Stockton Street (San Francisco)

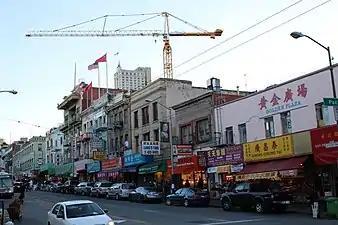
Commercial heart of Chinatown (2014)

In Chinatown (particularly in the three blocks between Washington Street and Broadway), Stockton is the neighborhood's main shopping and business street, where locals buy the freshest and cheapest produce and meats. The stores also offer live seafood (mainly on the west side of the street) and dried herbs. Some shops located on Stockton Street include the Hop Hing Ginseng Company, the Kowloon Market, the Luen Sing Fish Market, Louie's Produce, and Fruit City. In the annual Stockton Street market, vendors have been permitted since 2012 to set up outdoor stands during the two weeks before Chinese New Year.